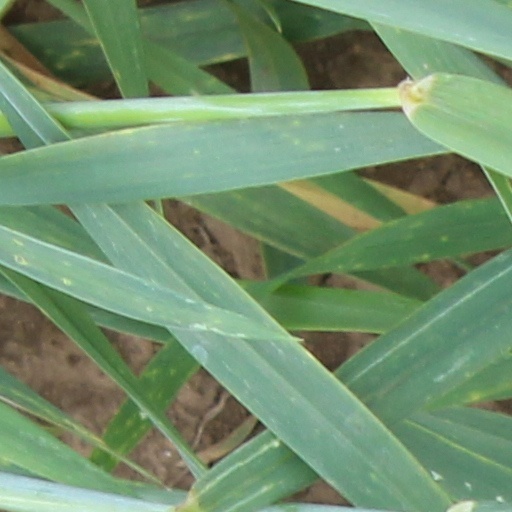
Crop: wheat